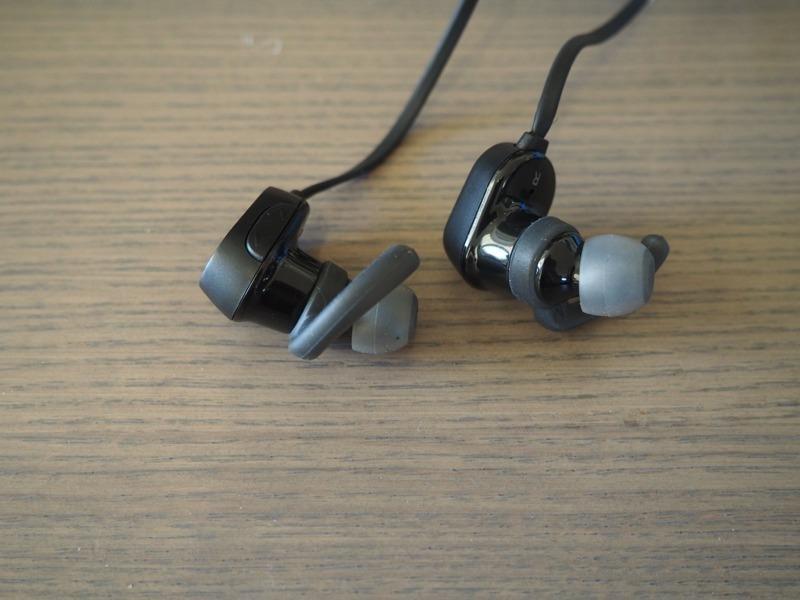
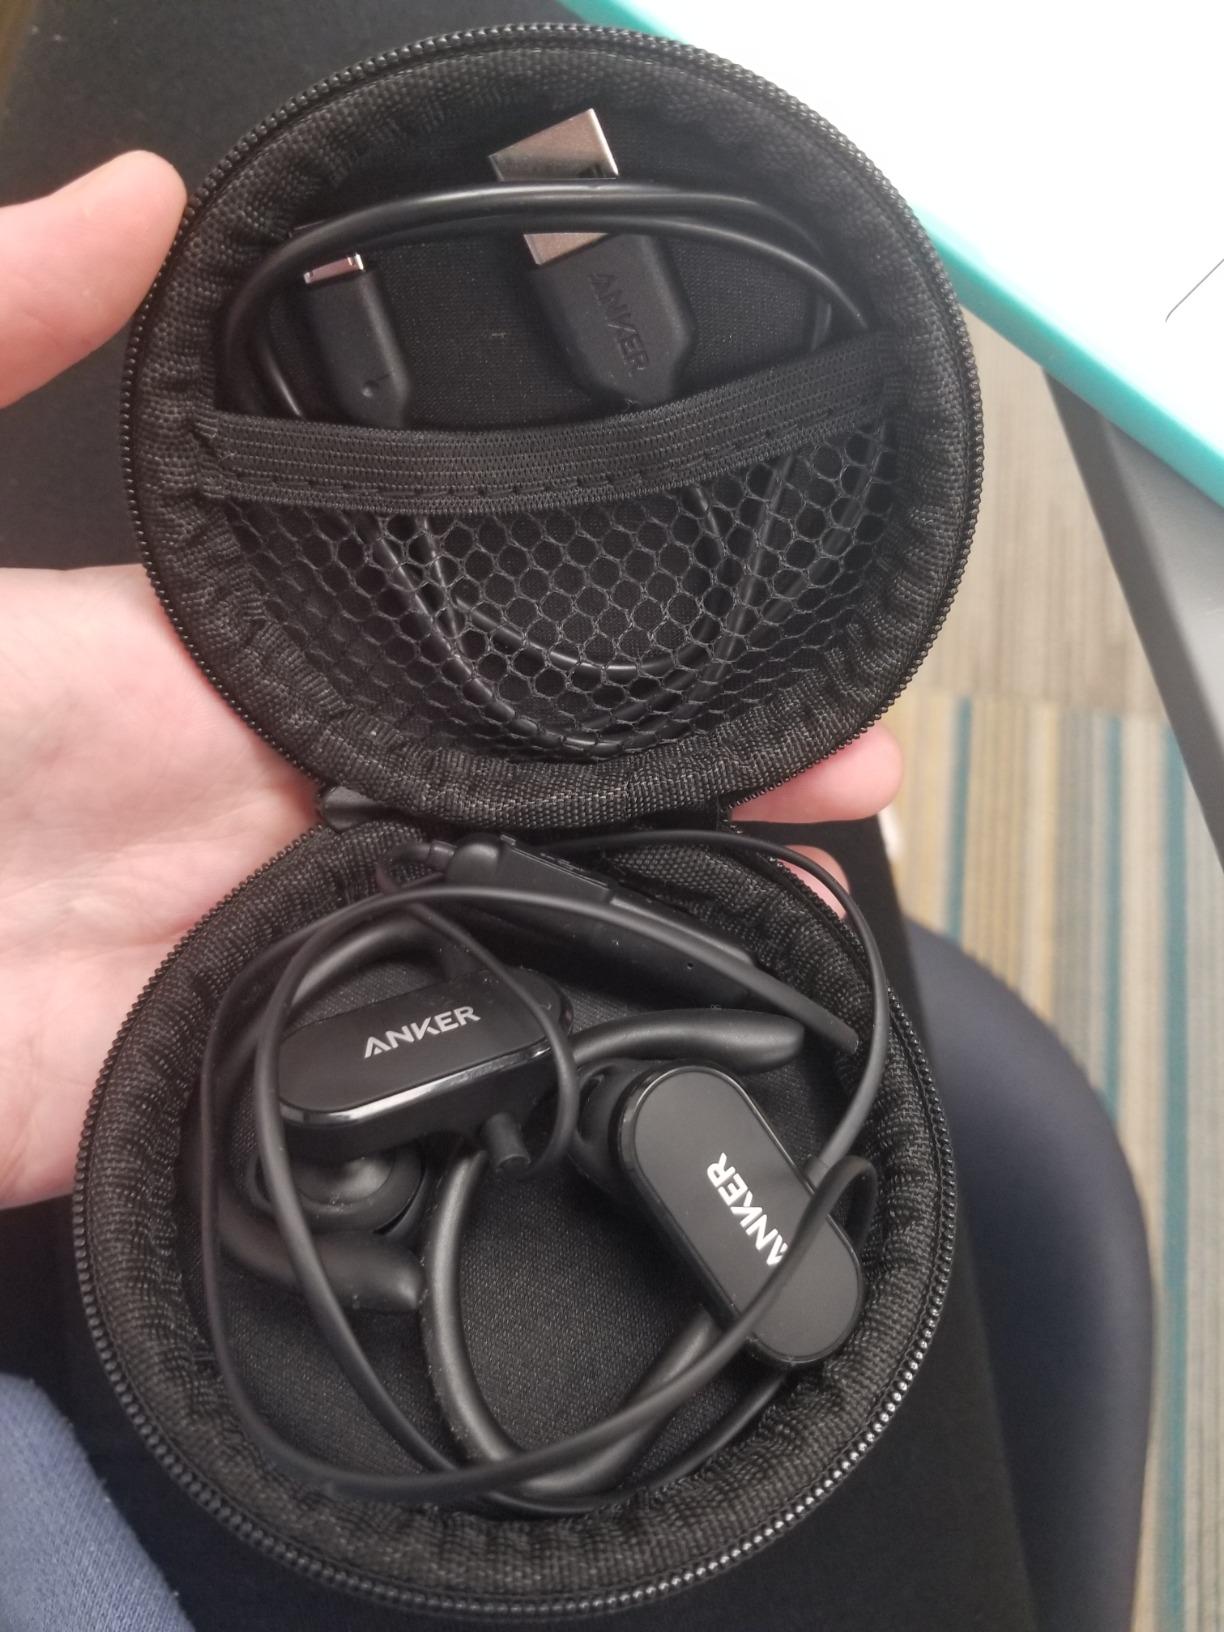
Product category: headphones
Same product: no